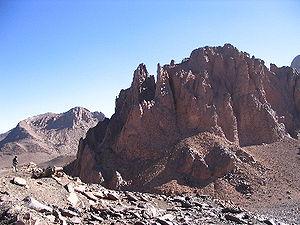
Sud de l'Algérie